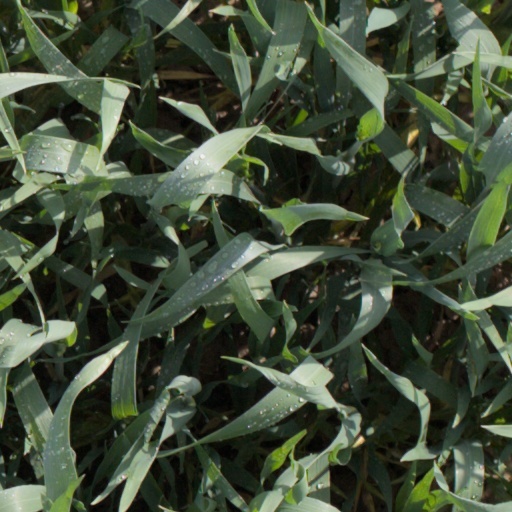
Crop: wheat